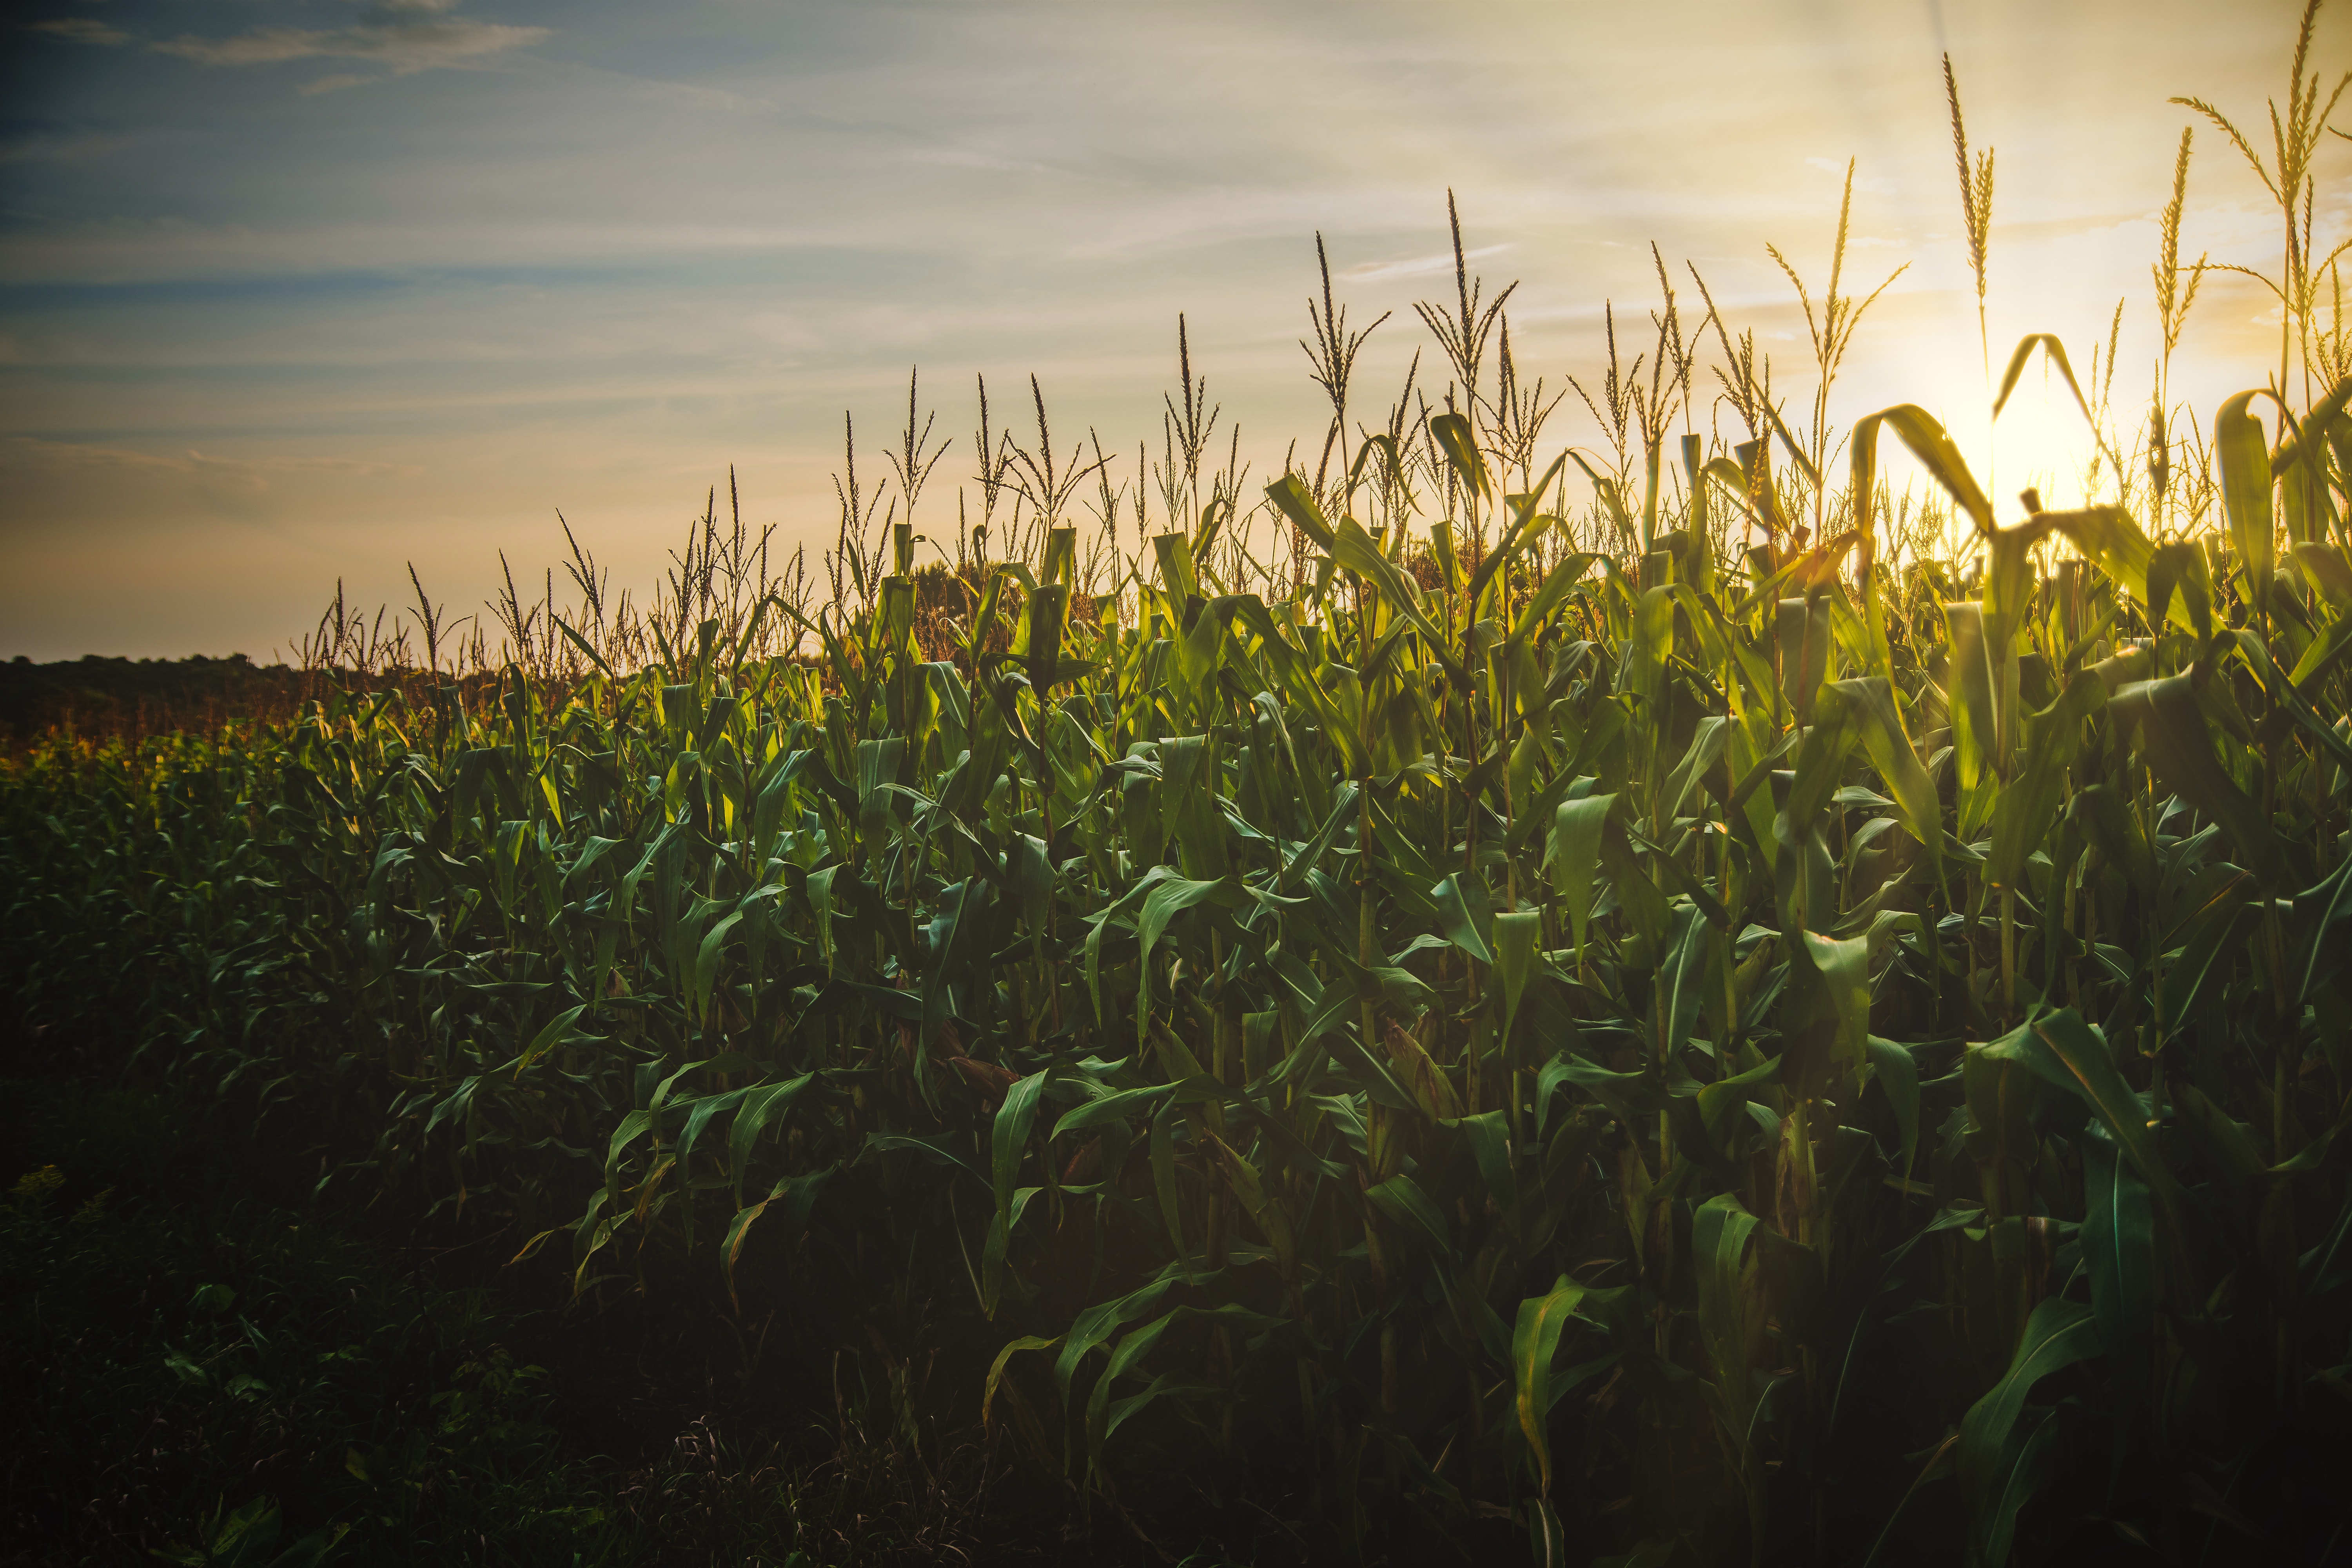
People in nature, sky, nature, water, green, vegetation, grass, natural landscape, morning, sunlight, field, horizon, yellow, plant, grass family, crop, meadow, evening, grassland, atmosphere, rural area, prairie, reflection, sunrise, cloud, landscape, phragmites, marsh, paddy field, plain, sunset, plant stem, wildflower, dusk, wetland